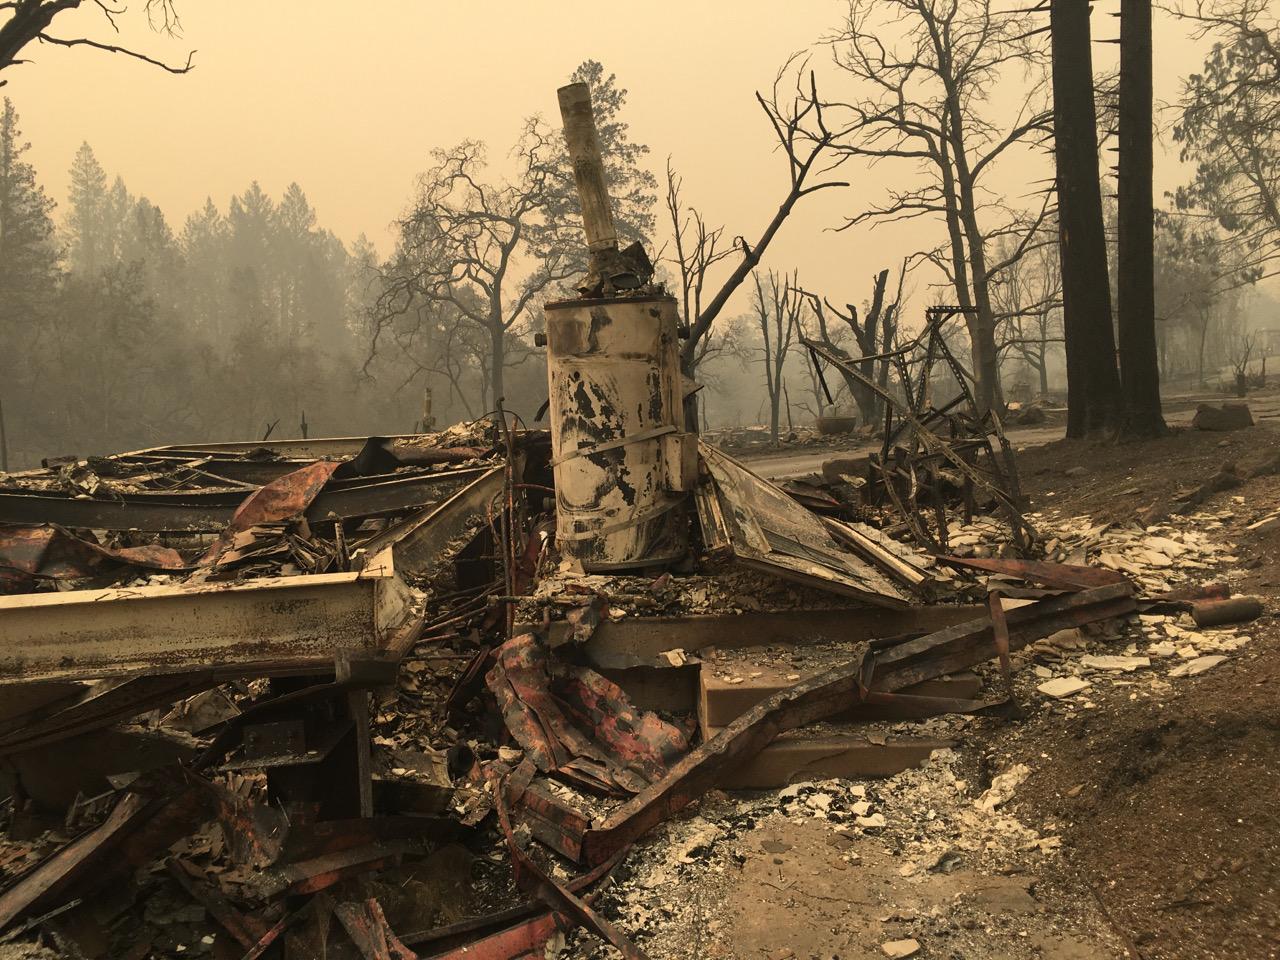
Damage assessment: destroyed